Qimei

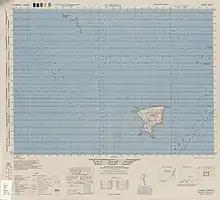
Map of Cimei (labeled as Ō-SHIMA (Daisho-tō)) and surrounding areas (1944)

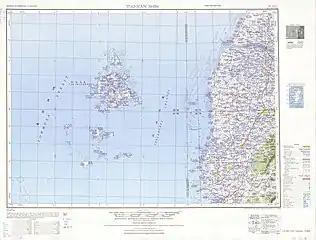
Map including Cimei (labeled as TA HSÜ (Ō-SHIMA) ) (1950)

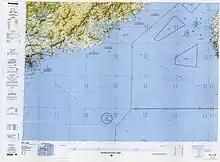
Map including Cimei (labeled as CHIMEI) (NIMA; comp. 1974, rev. 2000)

Cimei is 6.99 km in area with a coastline of 14.4 kilometers and a population of about 3,909 people. Composed mostly of basalt formations, the island is the fifth largest island in the Penghu Archipelago.